List of Bowling Green State University buildings

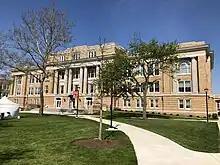
University Hall

Originally built in 1915 as the first building on the campus, University Hall cost $150,000 to construct and was intended to be the focal point of the campus, initially housing an administrative offices, auditorium, library, and classrooms, but has also housed a recreation hall, theatre, and the University's first basketball arena. "Lucky Fingers", the final play of Lennox Robinson had its world premiere at University Theater on January 19, 1948. Then Senator John F. Kennedy held a speech inside this building (Then called Administration Hall), on September 19, 1959, with 1,500 in attendance, and 500 needing to be turned away due to a lack of seating. Joe Biden held a rally in front of this building on November 1, 2008. Until it was renovated in 2017, University Hall housed two theatres, the Center for Teaching, Learning, and Technology, Language and Math laboratories, and many classrooms. In 2016 renovations began and were completed by 2017. The classrooms have been upgraded to enhance active learning. The renovations also earned the building a LEED Gold certification.